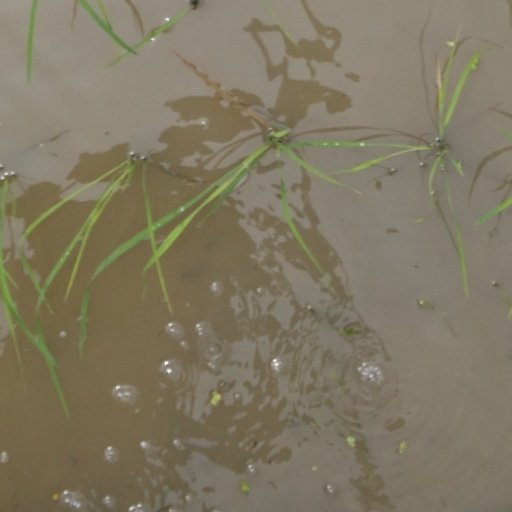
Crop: rice